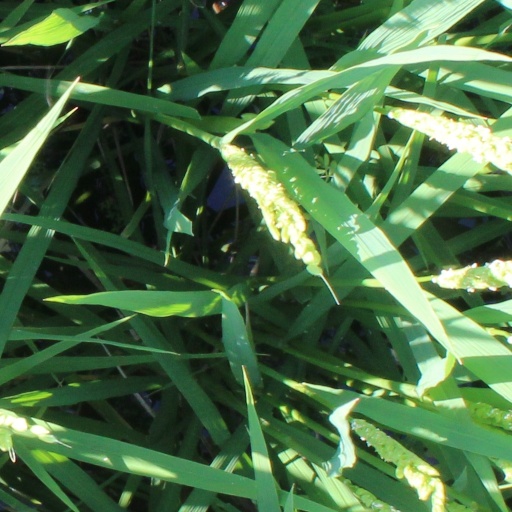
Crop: rice